Alternating current

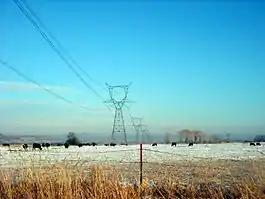
Three-phase high-voltage electric power transmission lines use alternating currents to distribute power over long distances between electric generation plants and consumers. The lines in the picture are located in eastern Utah.

High voltages have disadvantages, such as the increased insulation required, and generally increased difficulty in their safe handling. In a power plant, energy is generated at a convenient voltage for the design of a generator, and then stepped up to a high voltage for transmission. Near the loads, the transmission voltage is stepped down to the voltages used by equipment. Consumer voltages vary somewhat depending on the country and size of load, but generally motors and lighting are built to use up to a few hundred volts between phases. The voltage delivered to equipment such as lighting and motor loads is standardized, with an allowable range of voltage over which equipment is expected to operate. Standard power utilization voltages and percentage tolerance vary in the different mains power systems found in the world.